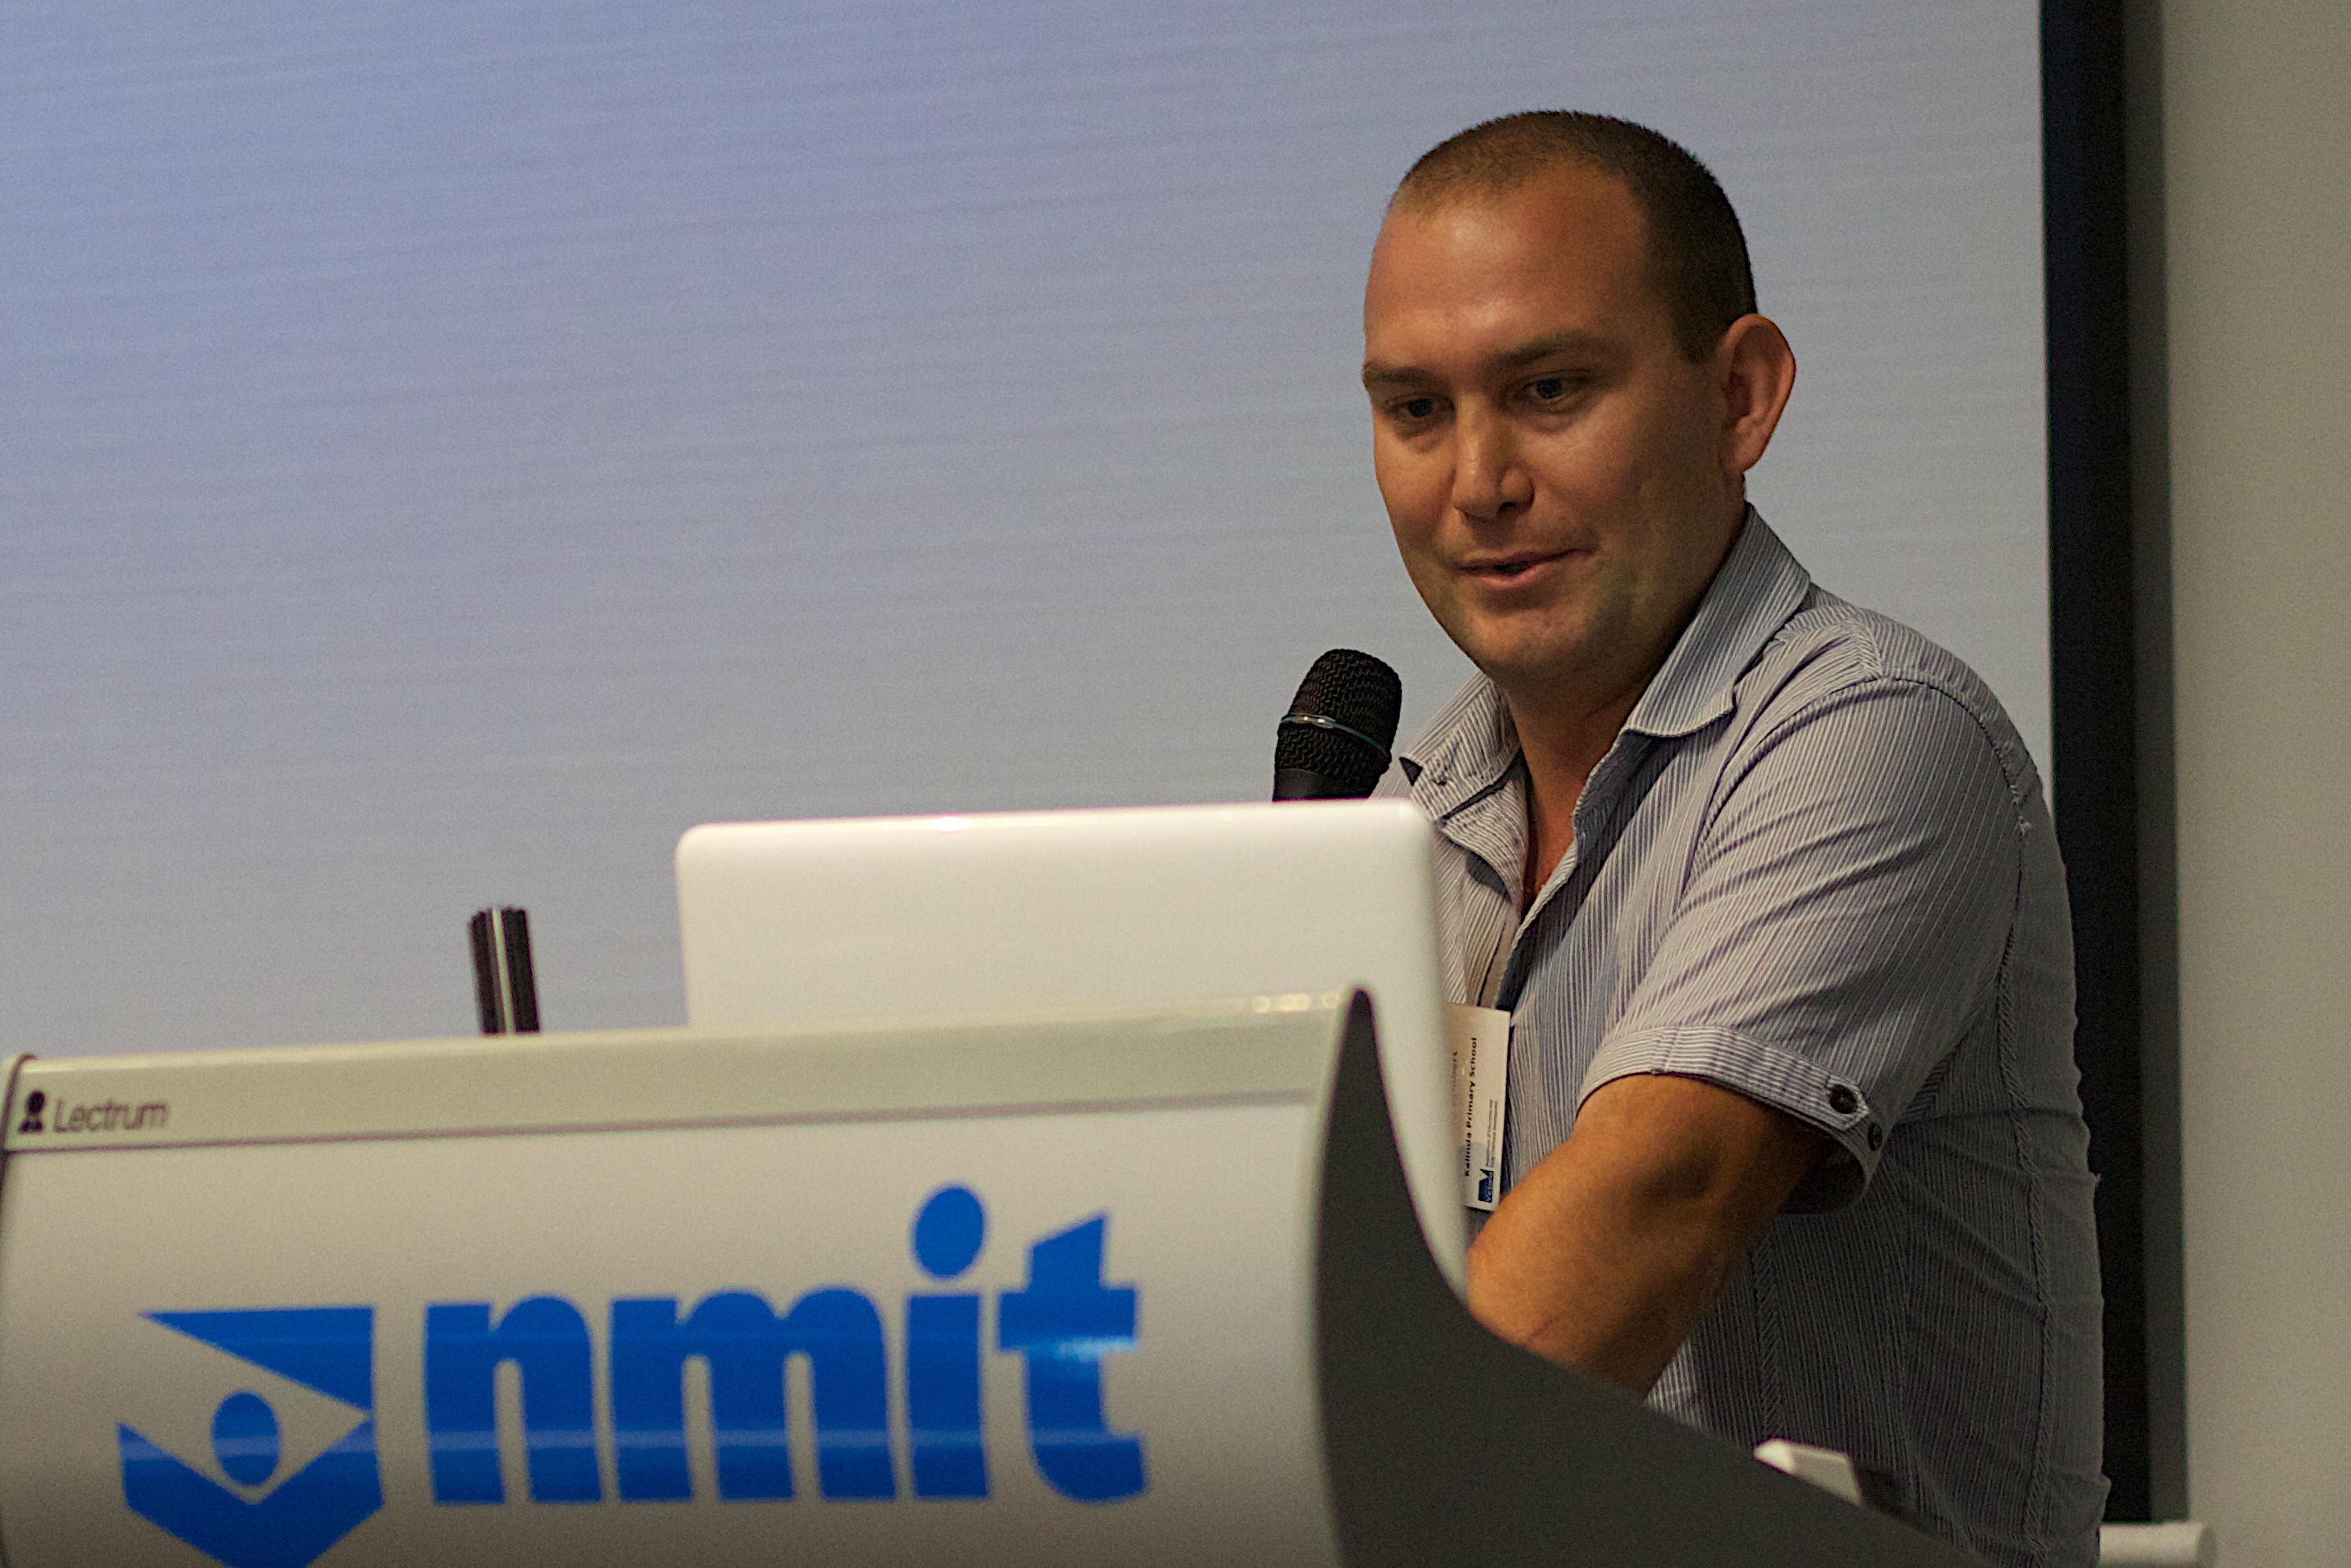
person, energy, speech, auodyssey, plpconnectu